Wildlife of Liberia

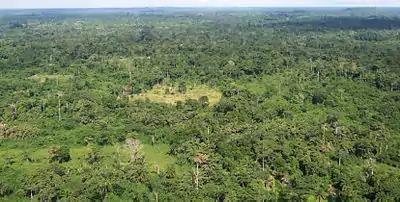
A Liberian tropical forest

Two main types of forest are found in Liberia. Evergreen forests in the south east of the country, which has very high rainfall, are characterised by dense vegetation with trees of varying heights. Sapo National Park exemplifies this forest type, and contains many endemic species. Moist semi-deciduous forest is found in the central and northwestern parts of the country with slightly lower rainfall. This has a more even height and a more open aspect. In 2009 it was estimated that forest cover amounted to about 32% of the country's area. There are eleven partially protected national forests.